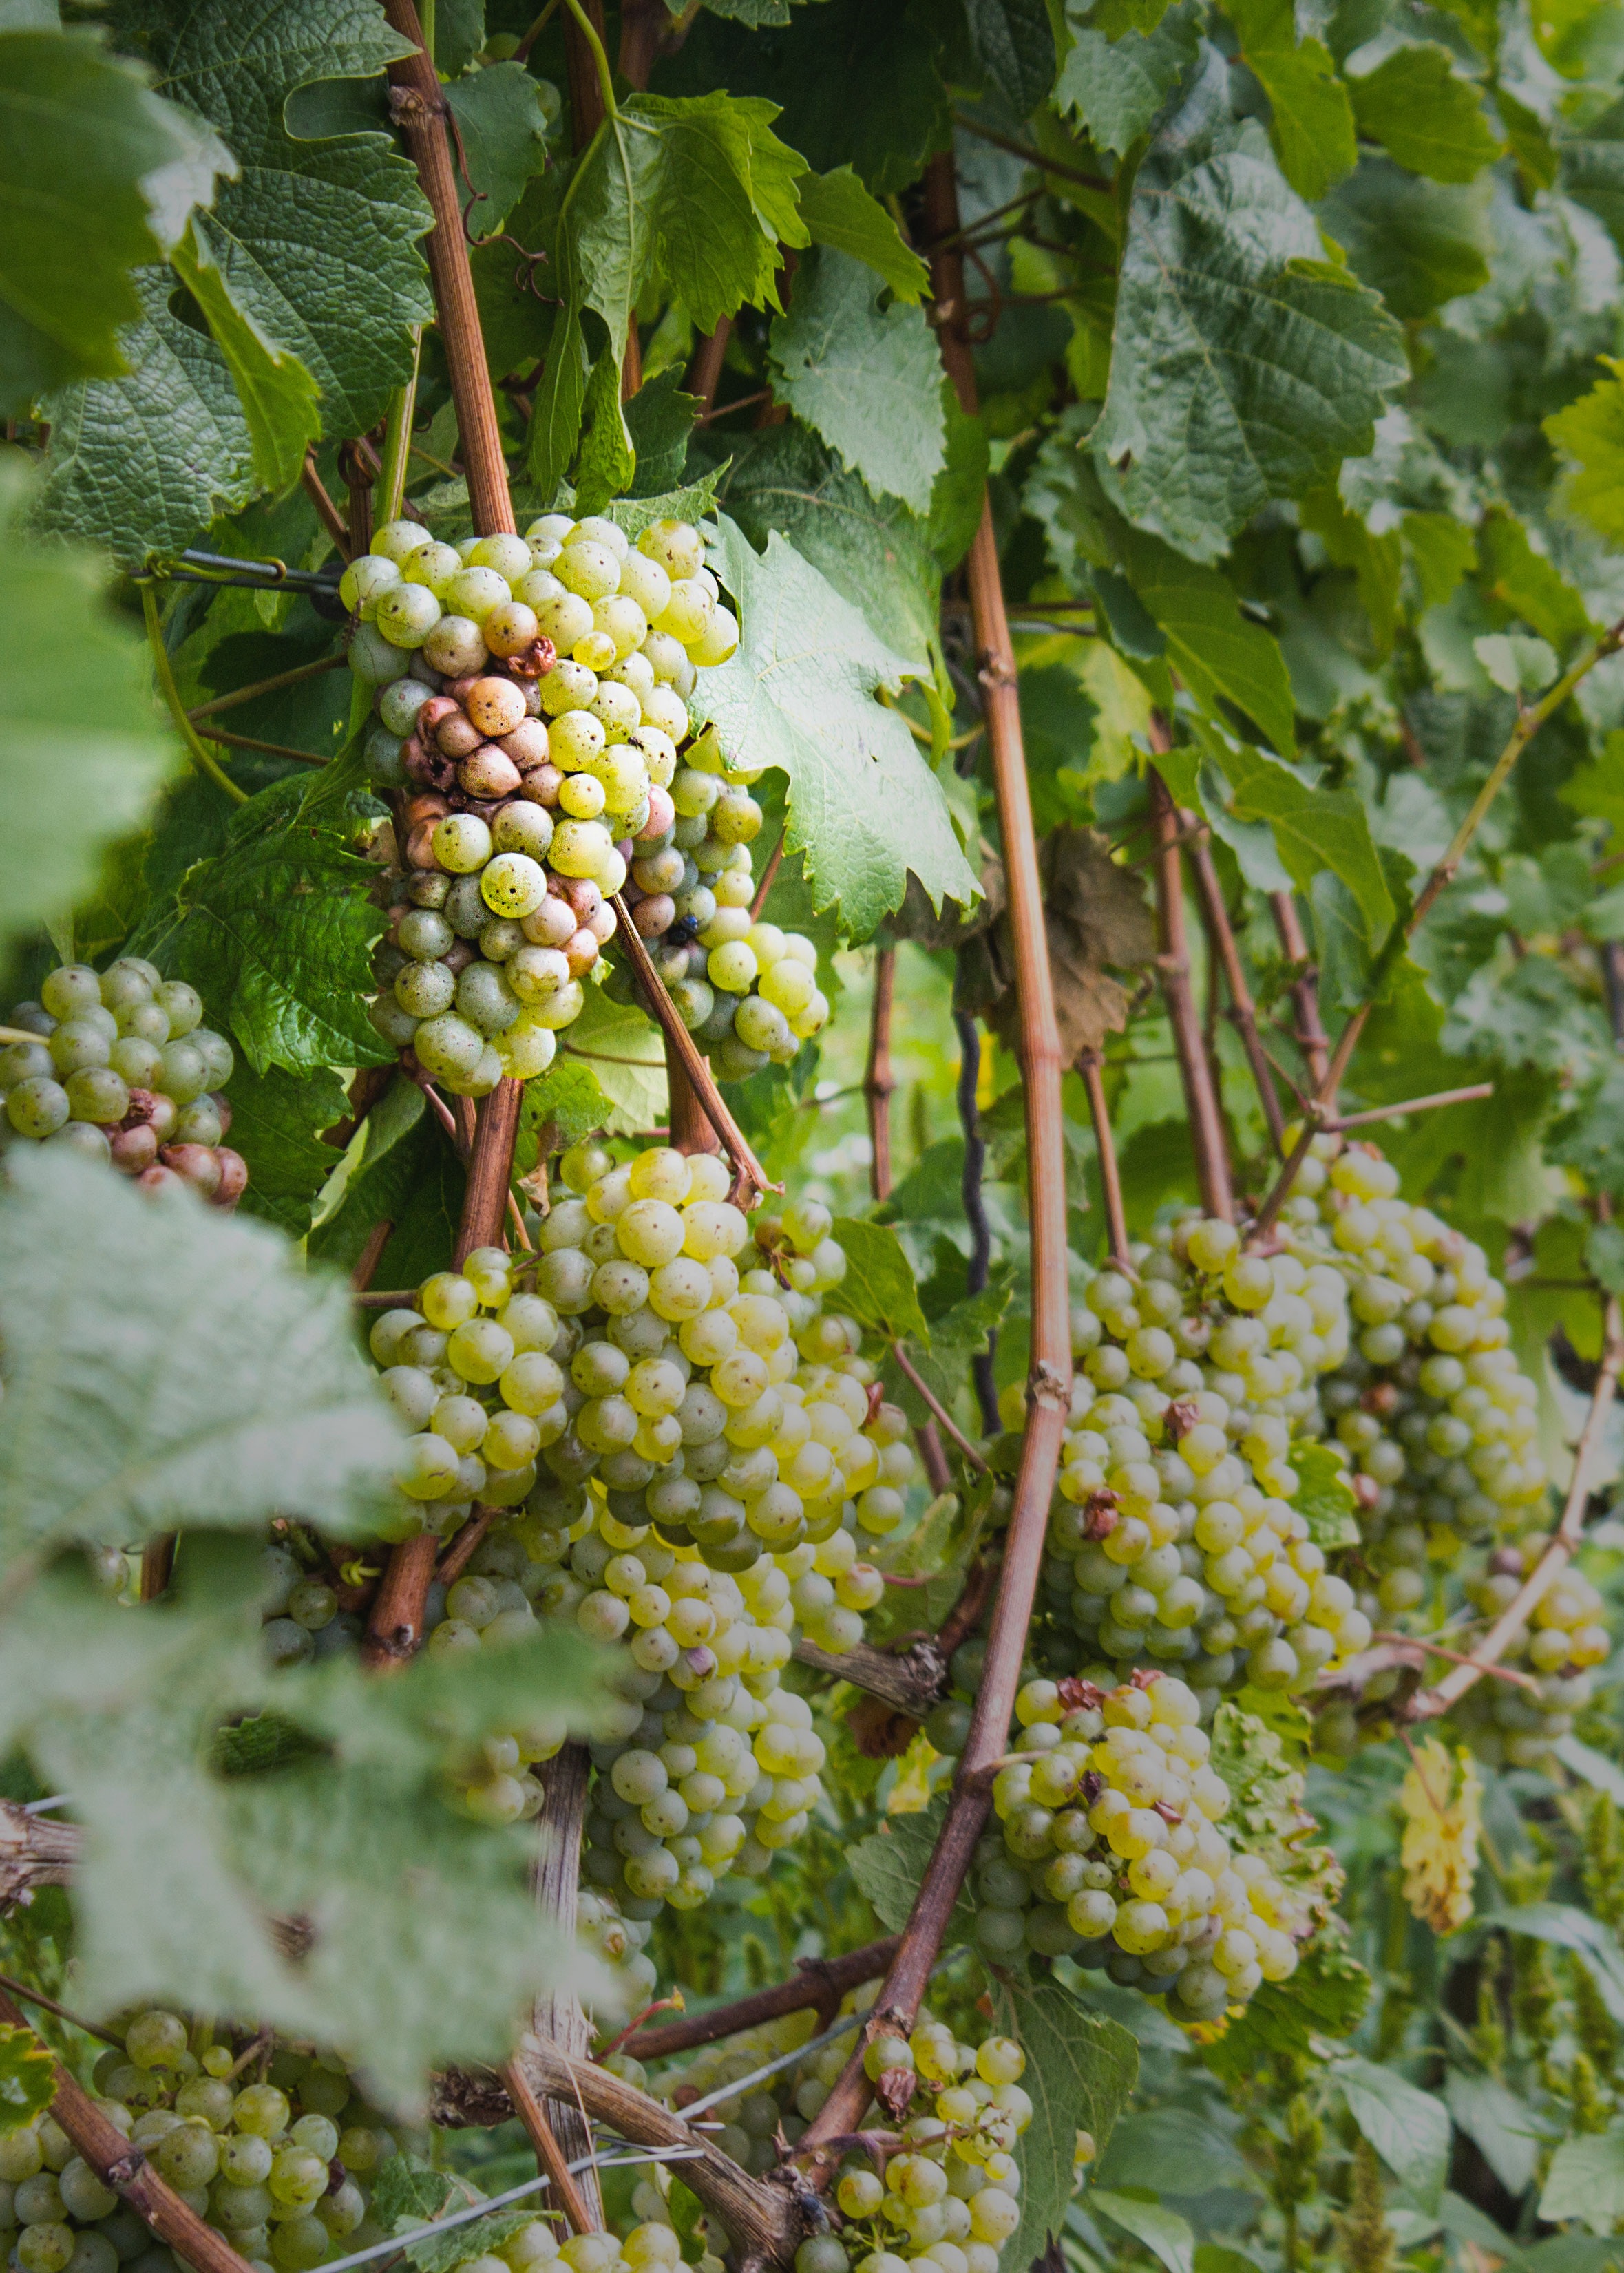
tree, nature, branch, plant, grape, vine, vineyard, wine, fruit, flower, food, green, produce, evergreen, autumn, botany, agriculture, close, leaves, vines, shrub, germany, october, of course, time of year, fall color, autumn colours, sachsen, winegrowing, rebstock, vine leaves, mahonia, white wine, wine leaf, flowering plant, vitis, green grapes, coccoloba uvifera, sultana, middle rhine, woody plant, land plant, grapevine family